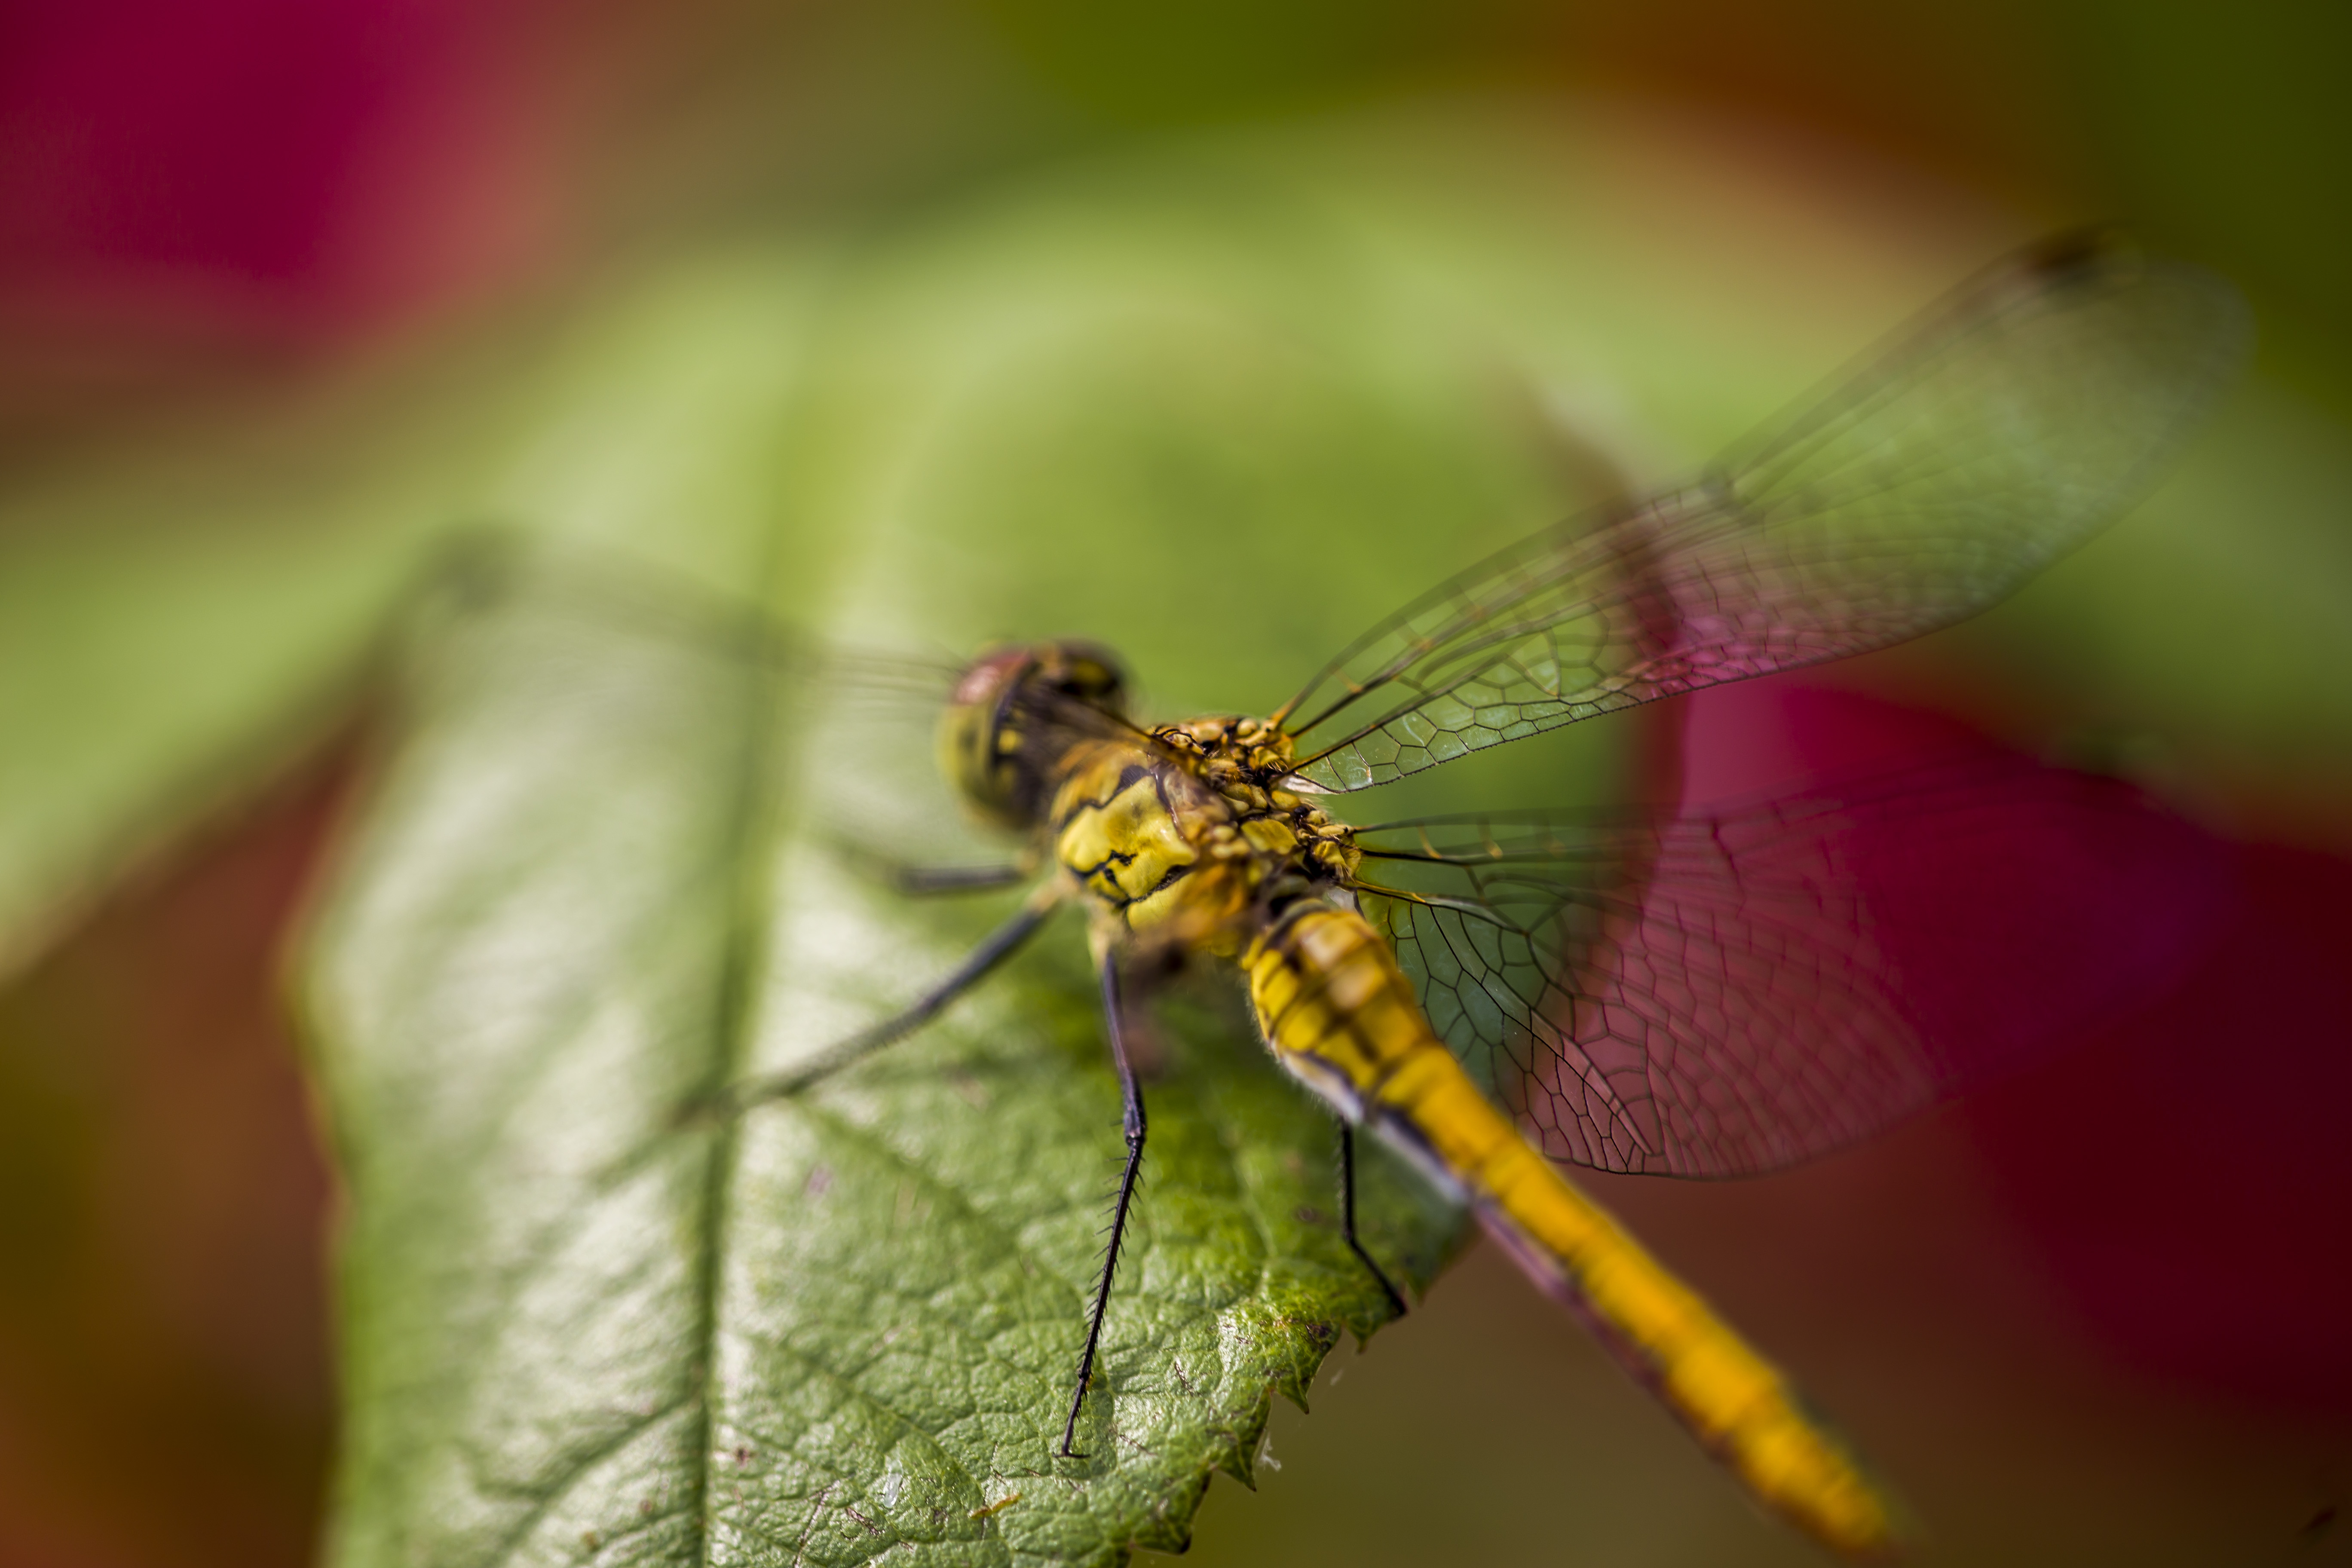
dragonfly, pink, green, beautiful, natural, free, summer, insect, dragonflies and damseflies, macro photography, invertebrate, close up, leaf, net winged insects, organism, botany, plant stem, pest, wildlife, arthropod, plant, photography, fly